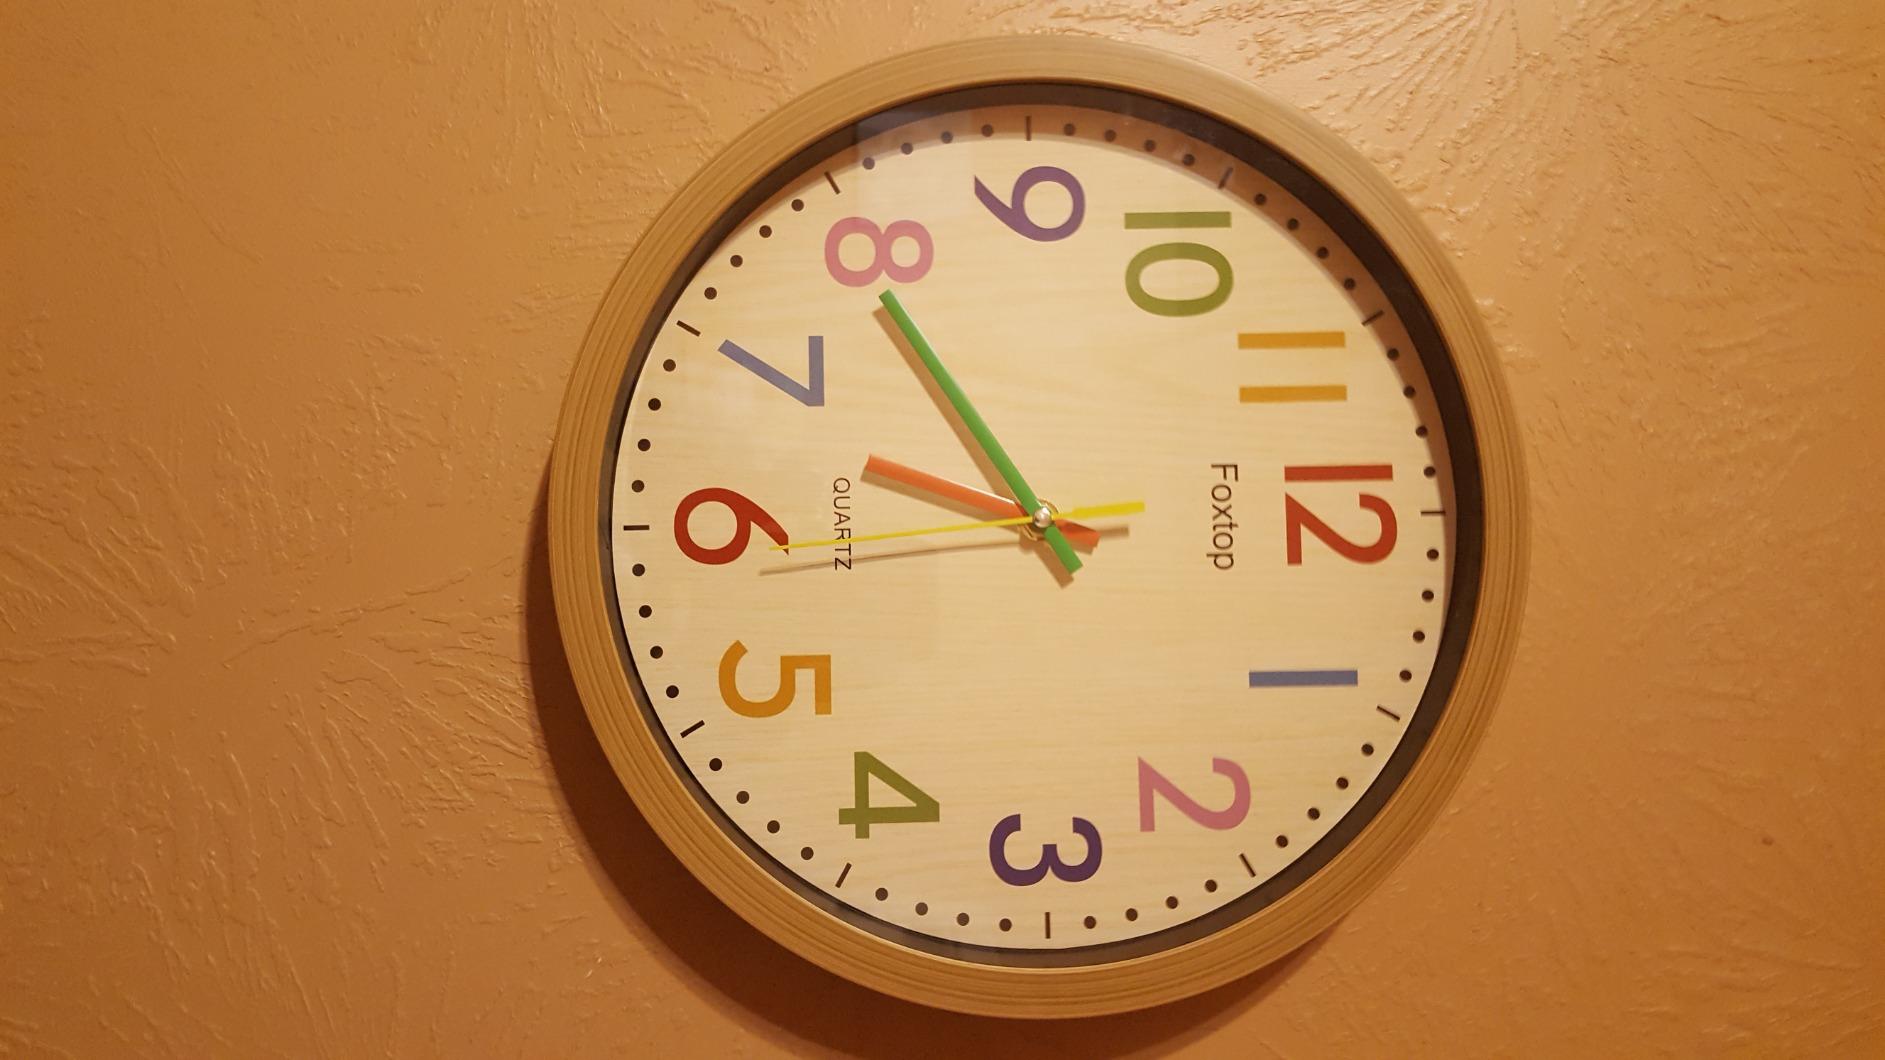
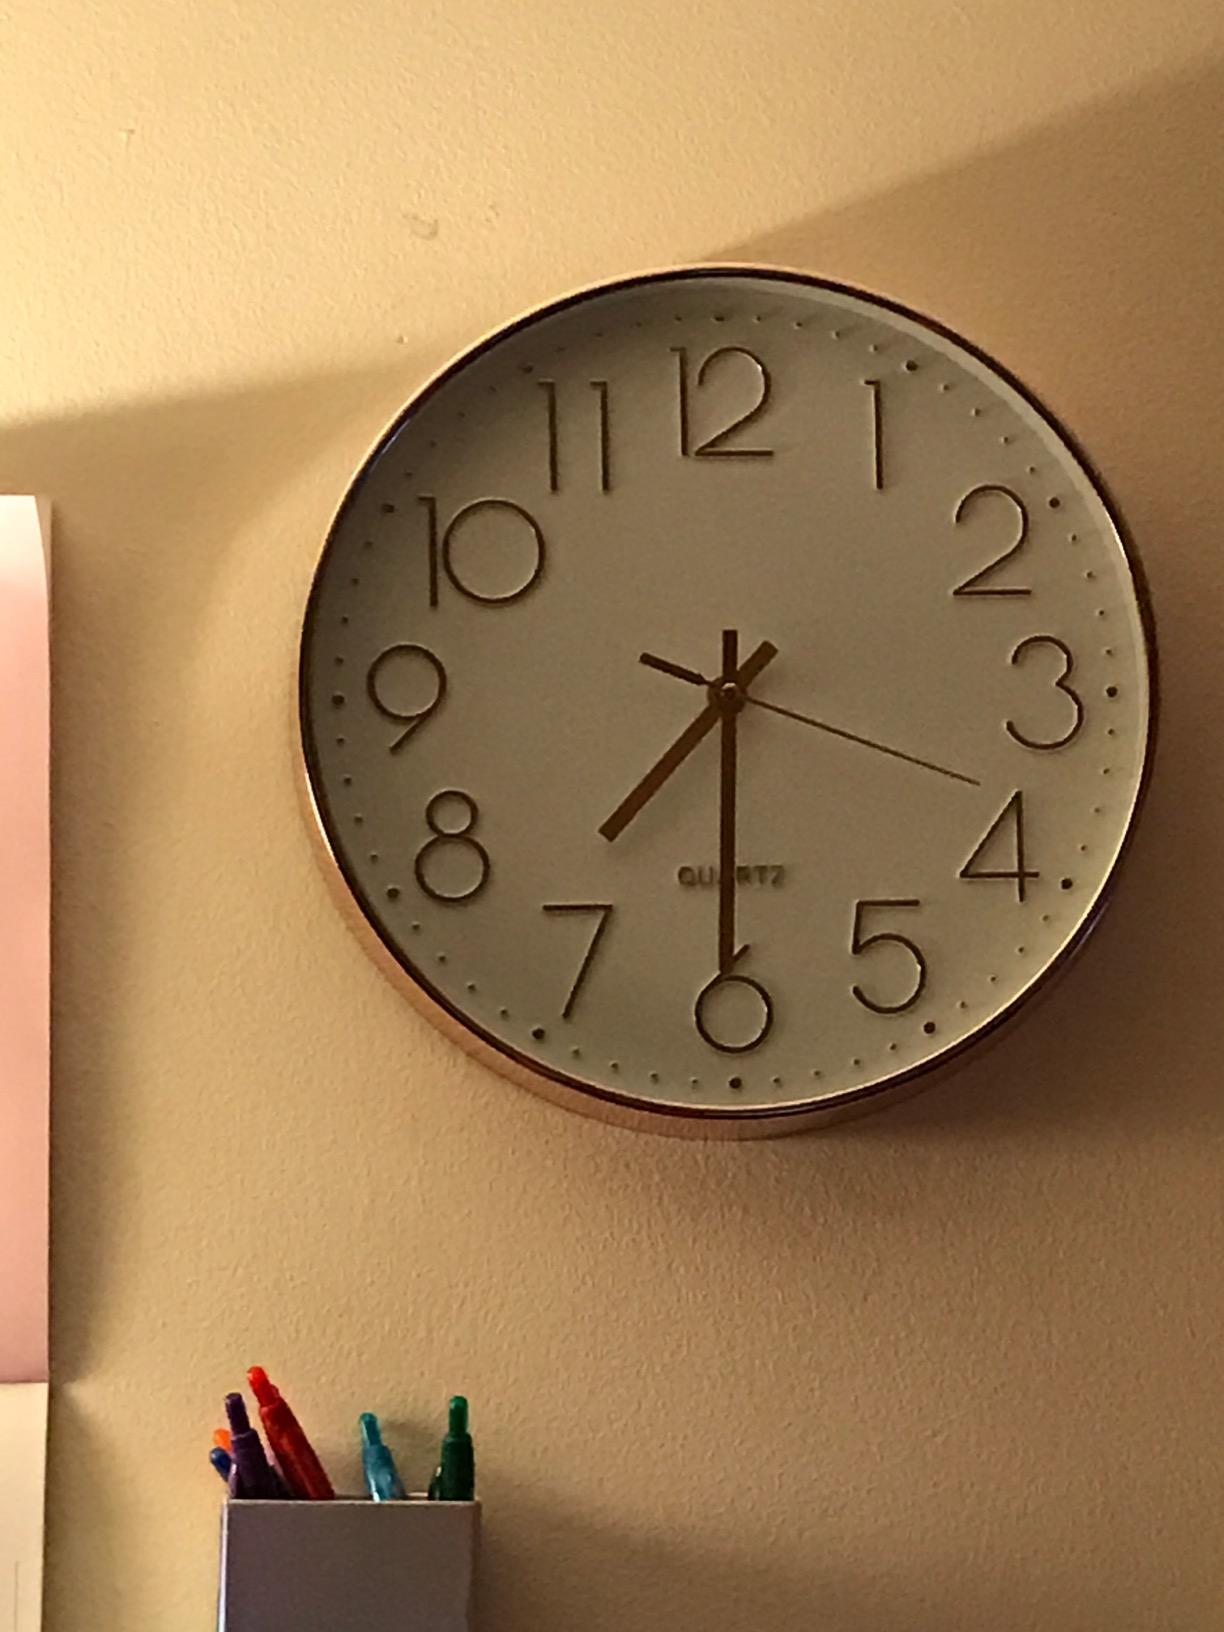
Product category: clock
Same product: no